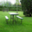
Label: table